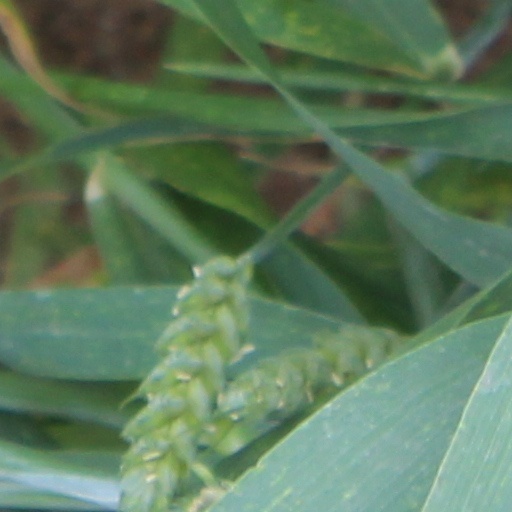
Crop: wheat